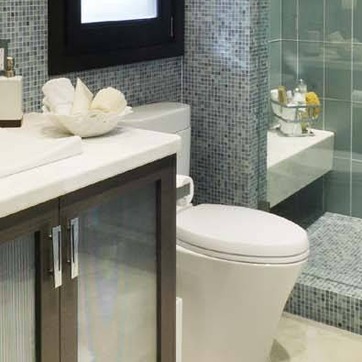
Material: paper